The Apostle of Vengeance

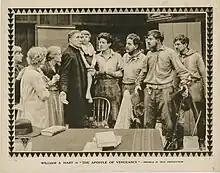
Lobby card

The Apostle of Vengeance is a 1916 American silent drama film directed by Clifford Smith and starring William S. Hart, Nona Thomas and John Gilbert. A Kentucky-born preacher returns home from Vermont in order to settle a feud between two warring families.